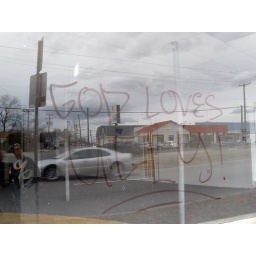
Painted on the window of an empty building on the corner of Warwick and North Avenue in Newport News, Virginia.